The Infidel (2010 film)

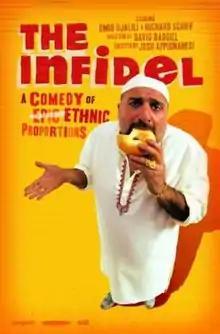
Theatrical release poster

The Infidel is a 2010 British comedy film directed by Josh Appignanesi and written by David Baddiel. It stars Omid Djalili, Richard Schiff, Yigal Naor, and Matt Lucas. The film revolves around a British Muslim man who goes through an identity crisis when he discovers that he was adopted as a baby and born to a Jewish family.